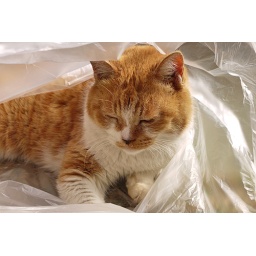
Sasuke loves wrapping herself in a plastic bag : )